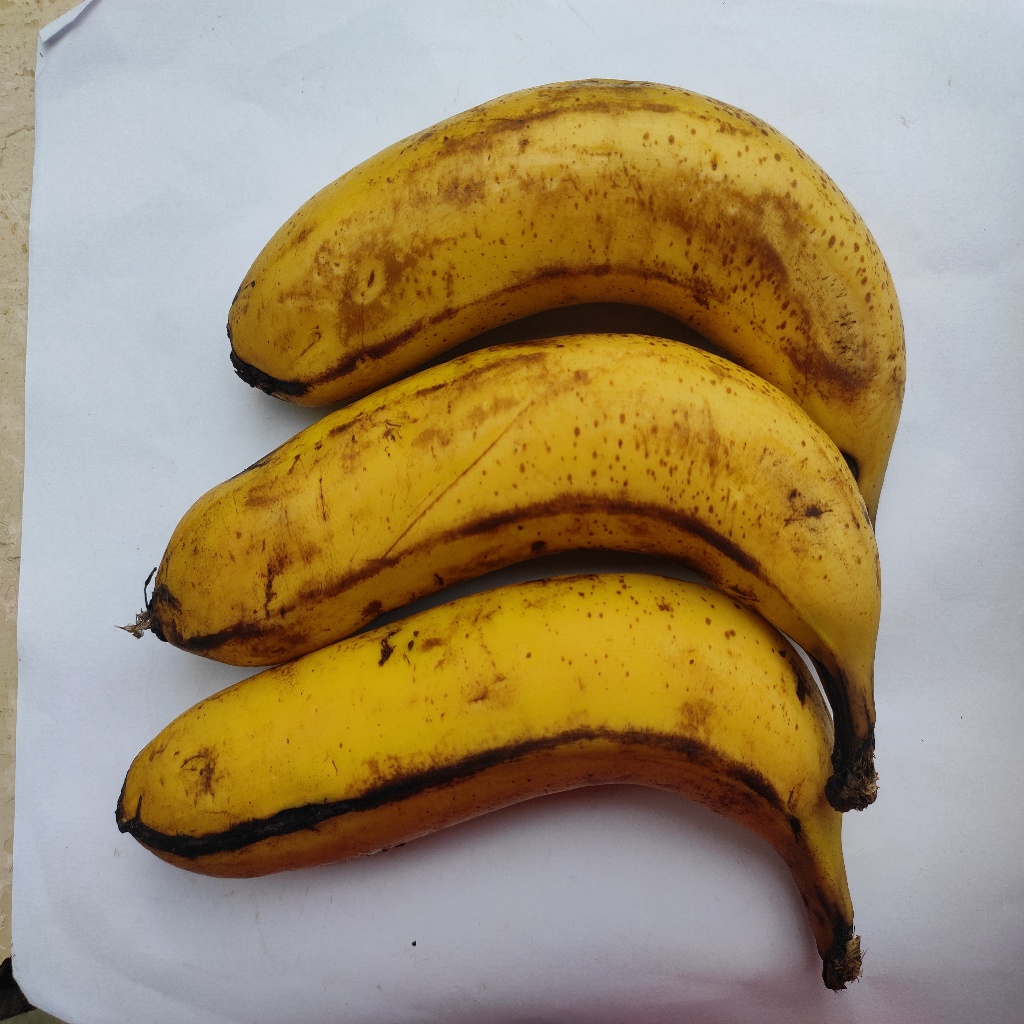
Crop: banana
Quality class: Class_B